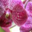
Label: orchid